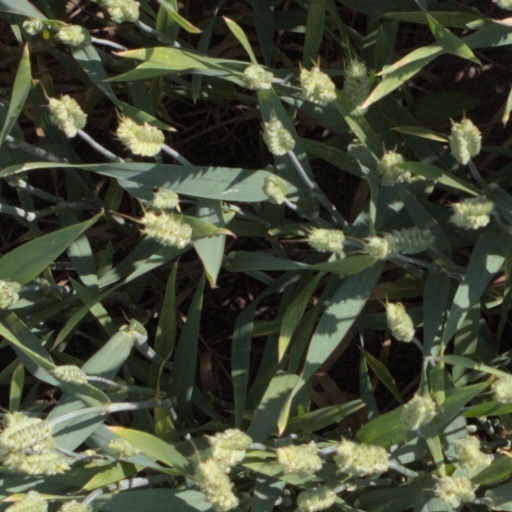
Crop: wheat